Singet dem Herrn ein neues Lied, BWV 190

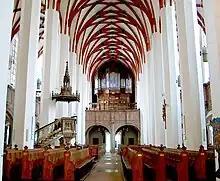
Thomaskirche, Leipzig

' (Sing a new song to the Lord), ', is a church cantata by Johann Sebastian Bach. He wrote it in Leipzig for the New Year's Day and first performed it on 1 January 1724 as part of his first cantata cycle. He adapted it in 1730 to , for the celebration of the bicentennial of the Augsburg Confession.